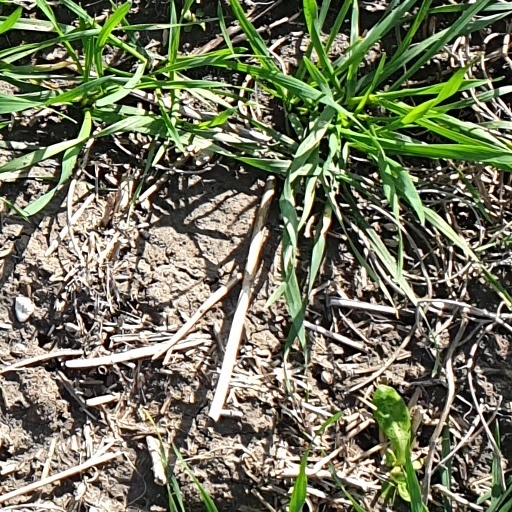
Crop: wheat